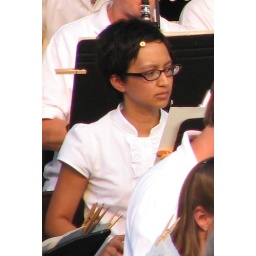
Rock Me Amadeus white shirt in action